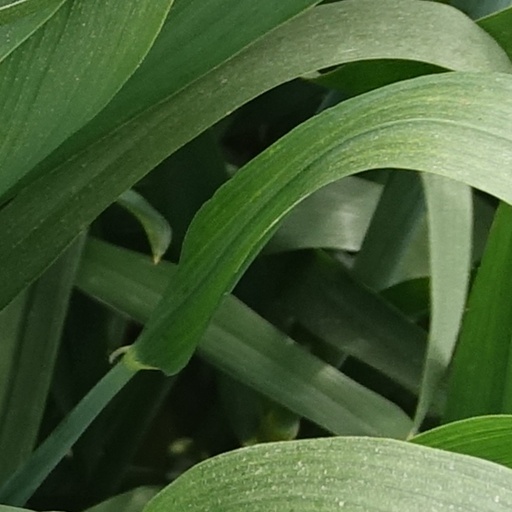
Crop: wheat